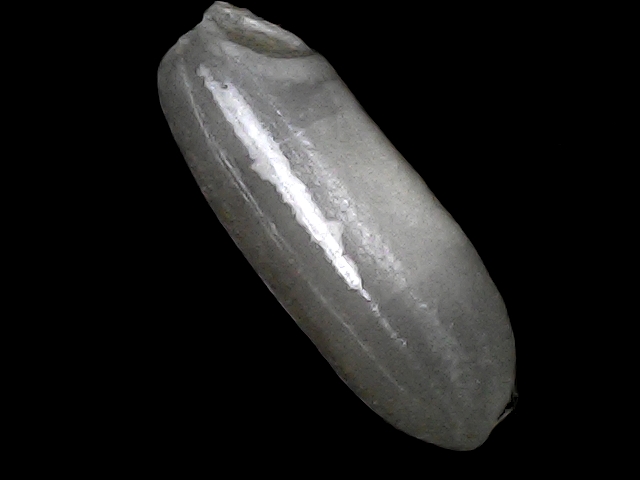
Rice variety: BRRI74